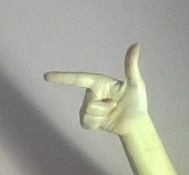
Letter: yaa